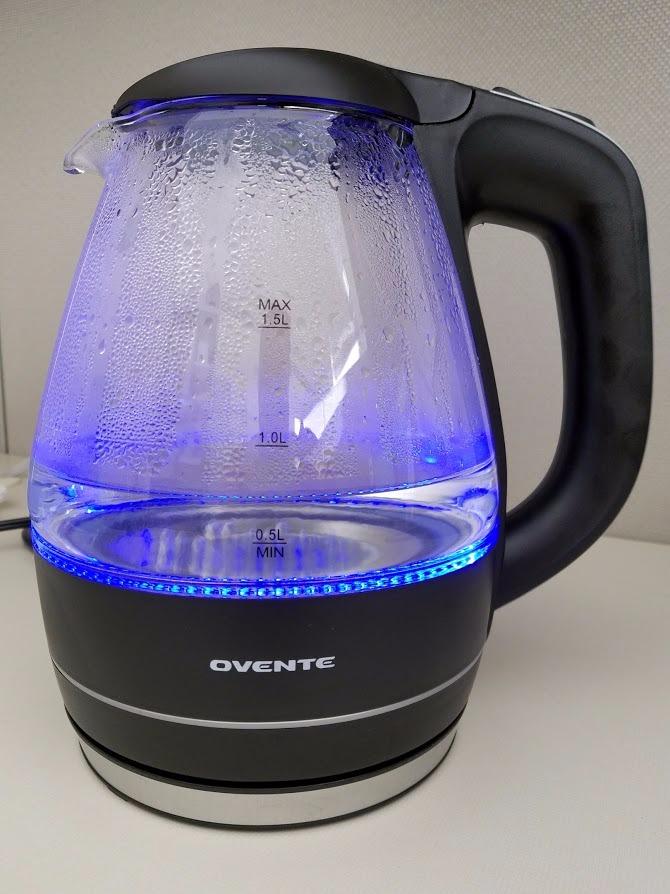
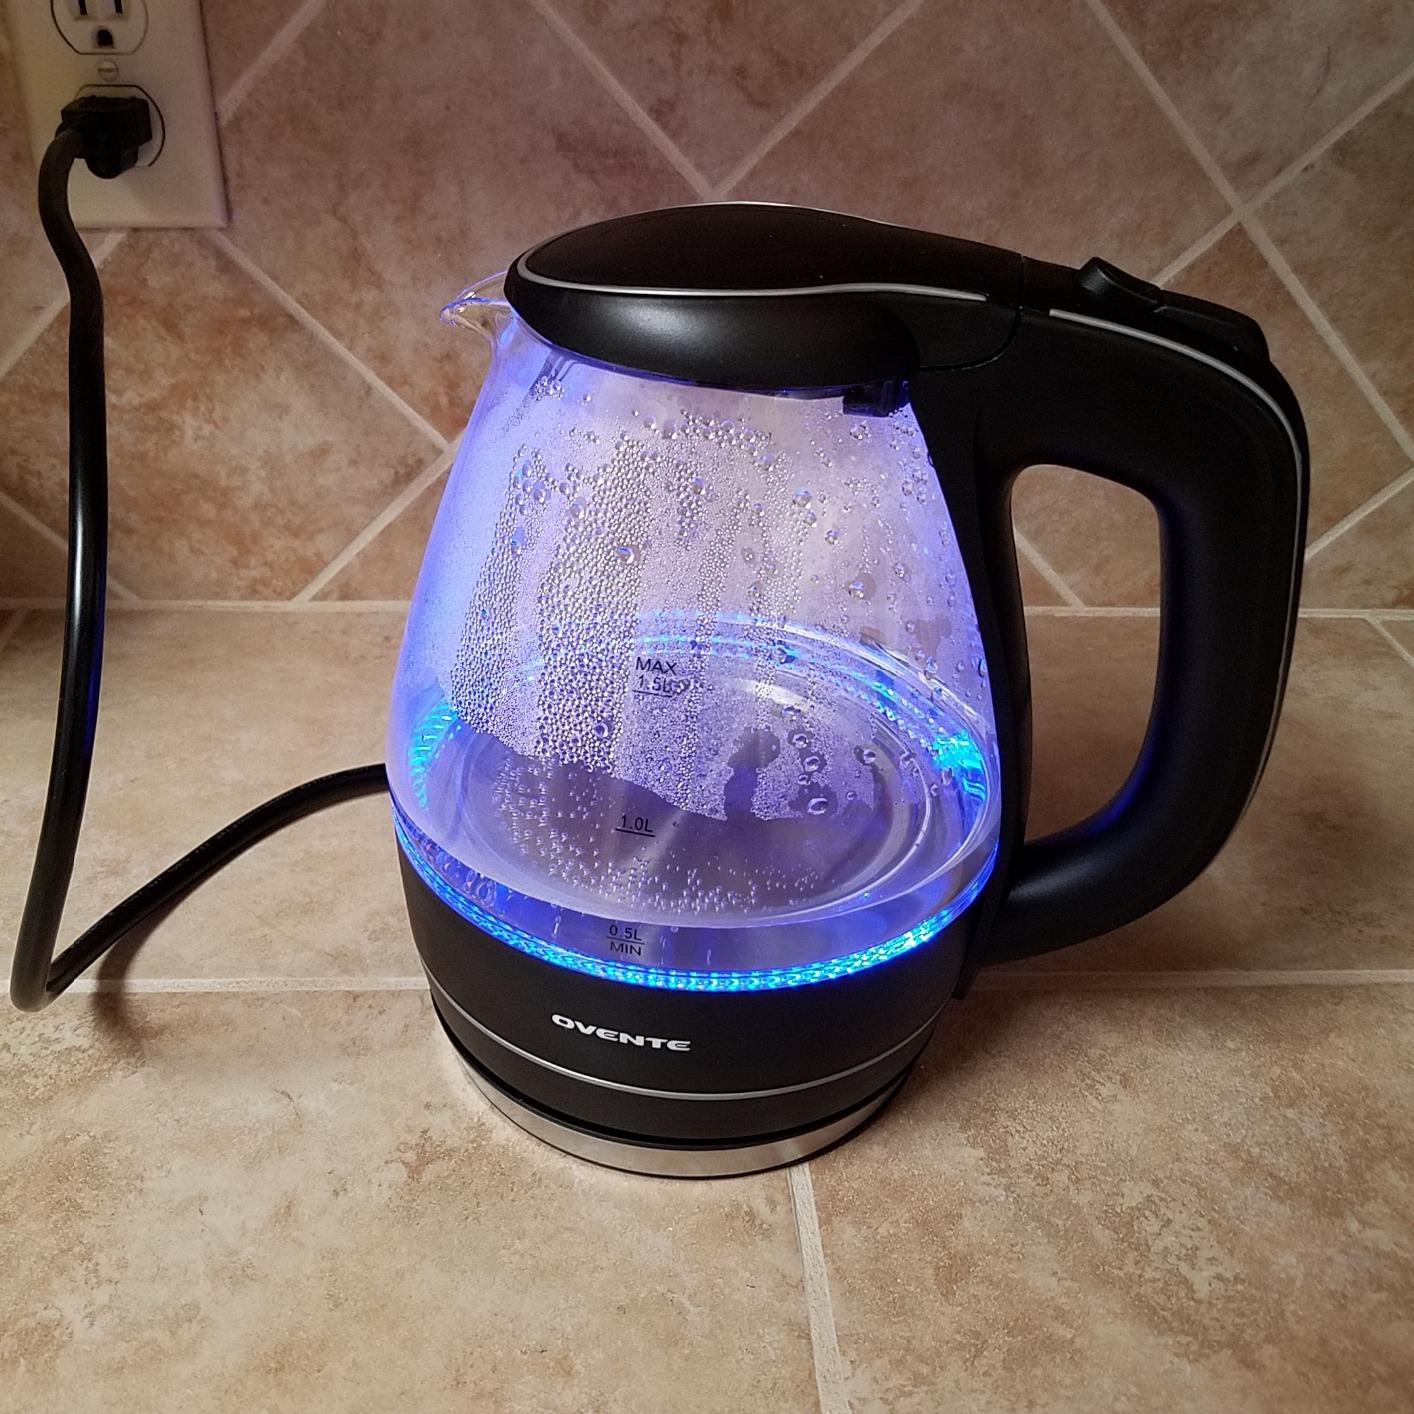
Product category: items_kettle
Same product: yes